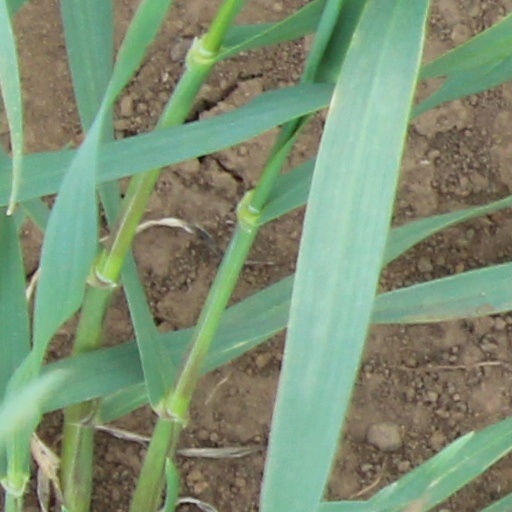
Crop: wheat